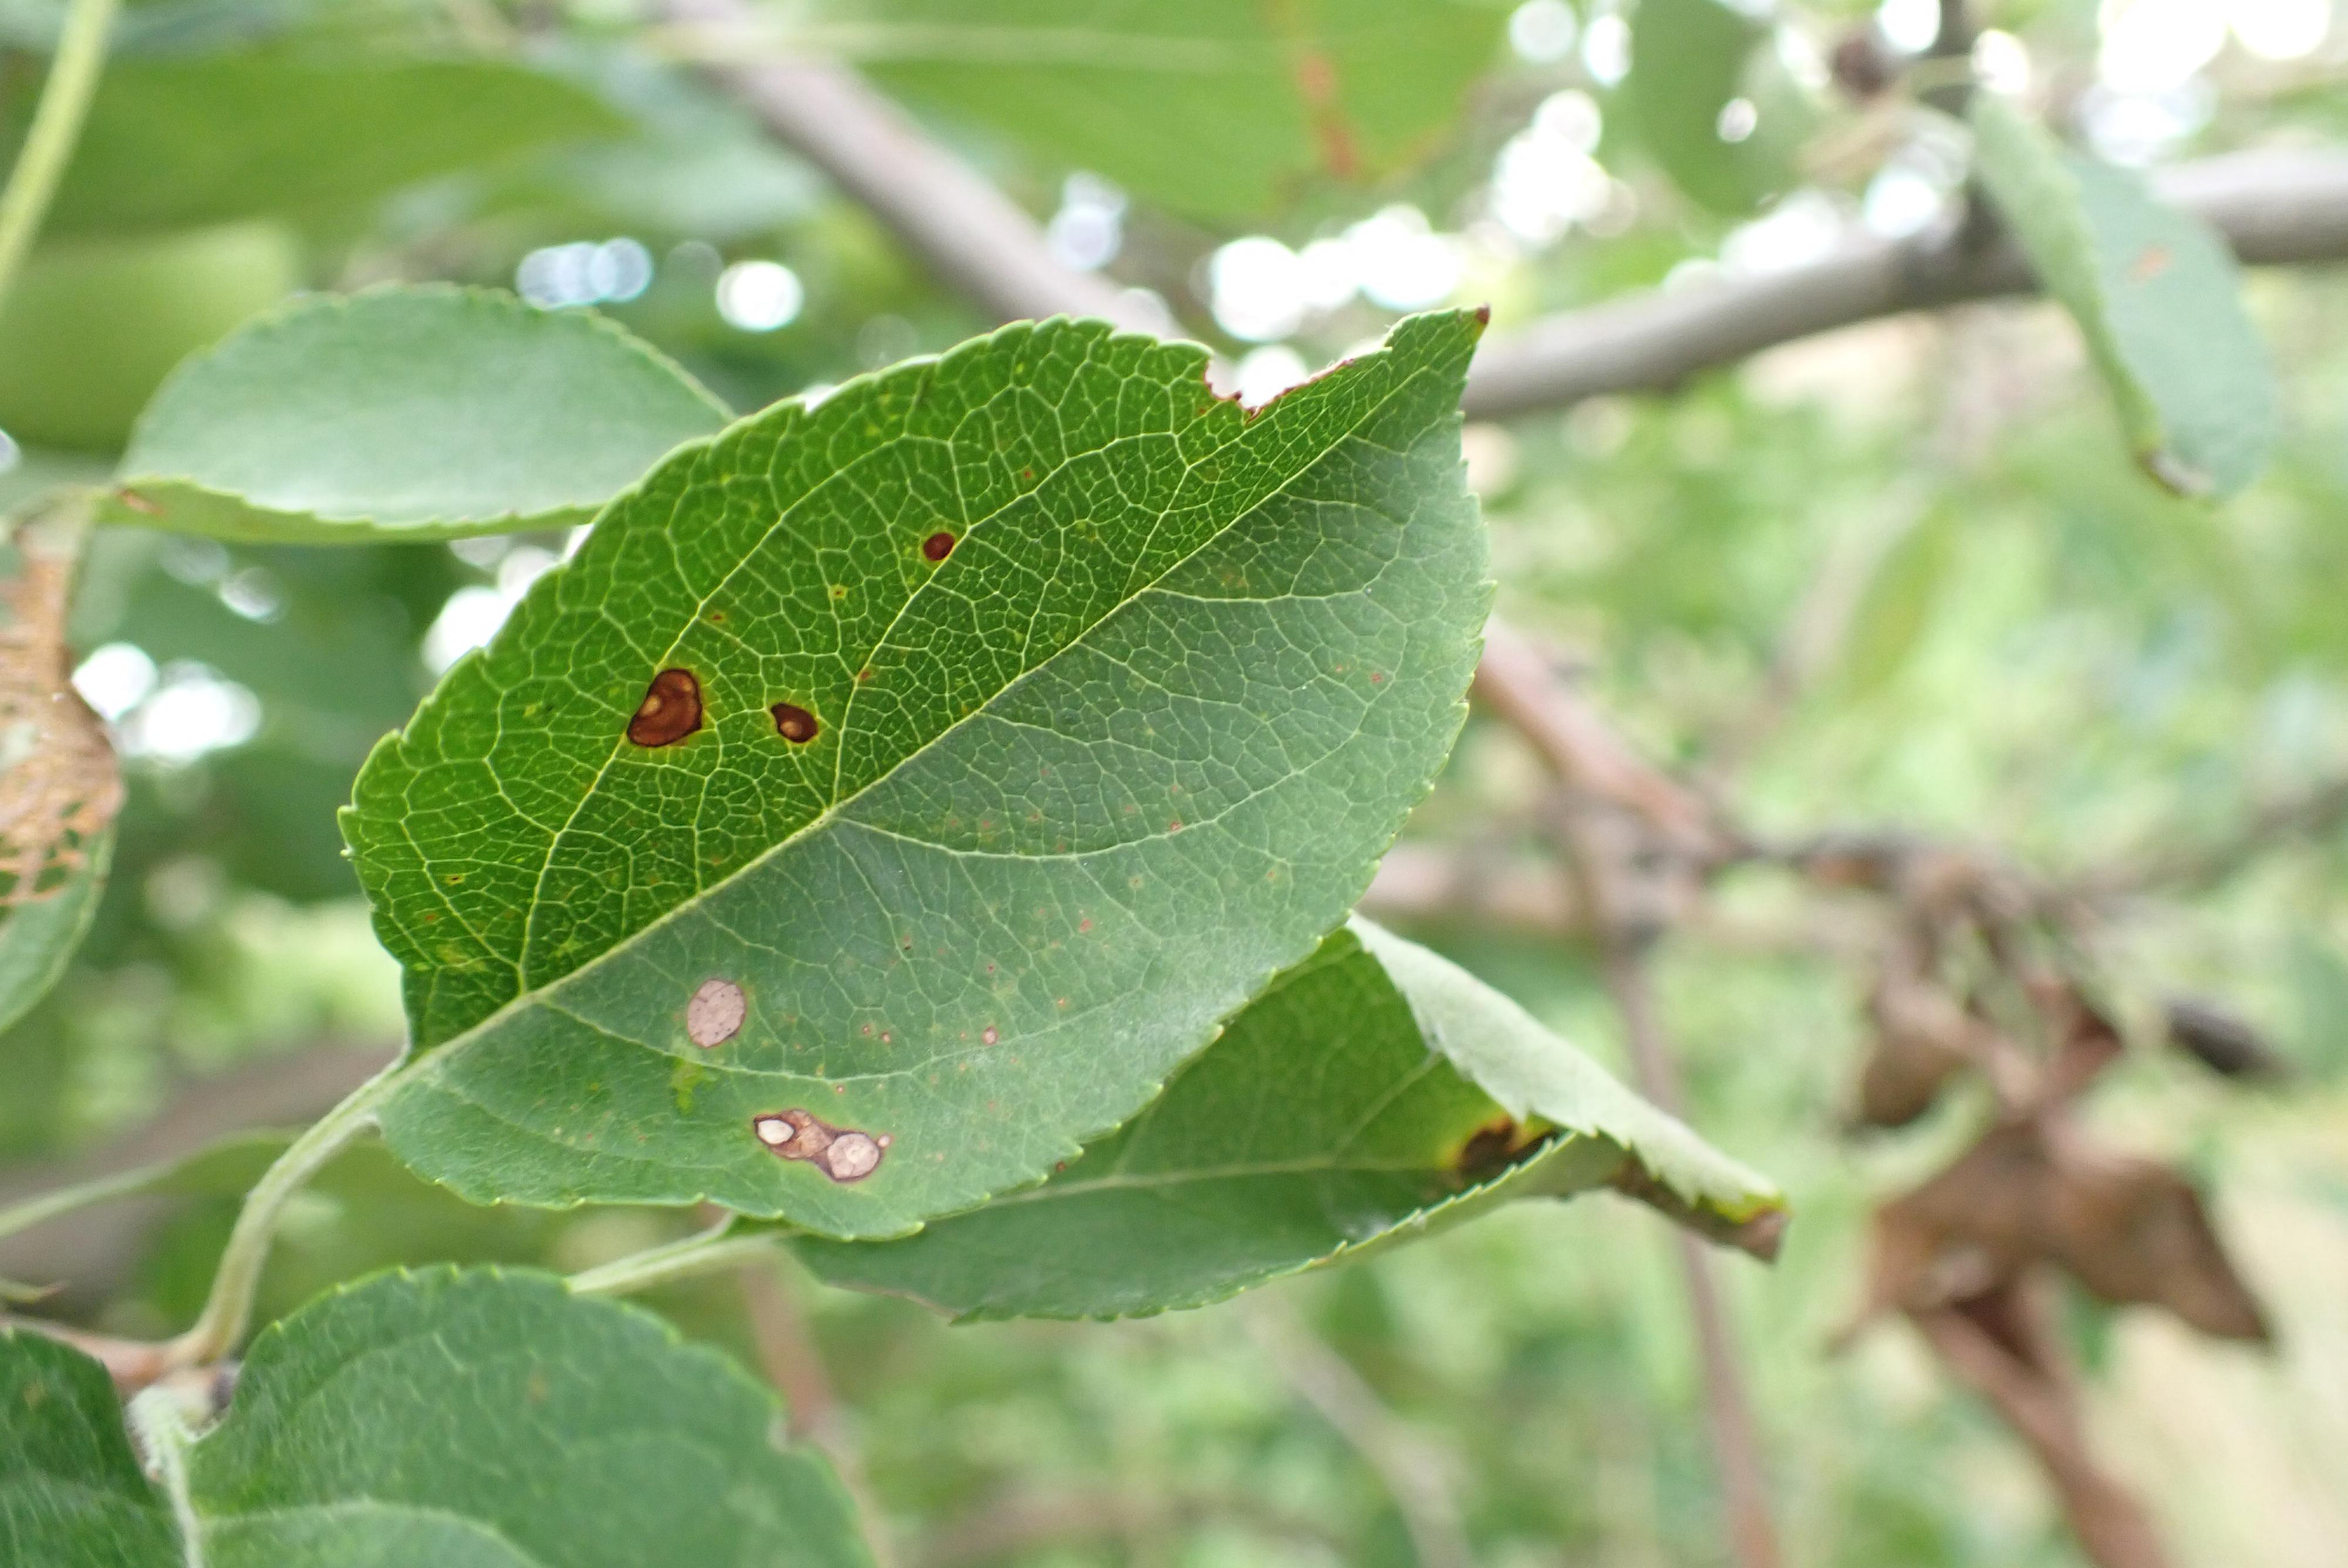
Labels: frog_eye_leaf_spot